Matthew 28:5–6

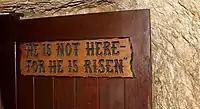
Engraving of a text from Matthew 28:6 (photographed in 2014).

Matthew 28:5–6 are the fifth and sixth verses of the twenty-eighth chapter of the Gospel of Matthew in the New Testament of the Christian Bible. Both verses form part of the resurrection narrative. An angel has appeared at the empty tomb and now gives instructions to Mary Magdalene and "the other Mary".